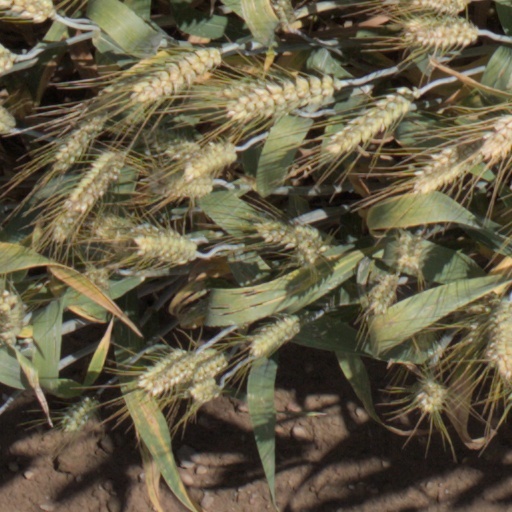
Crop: wheat